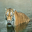
Label: tiger